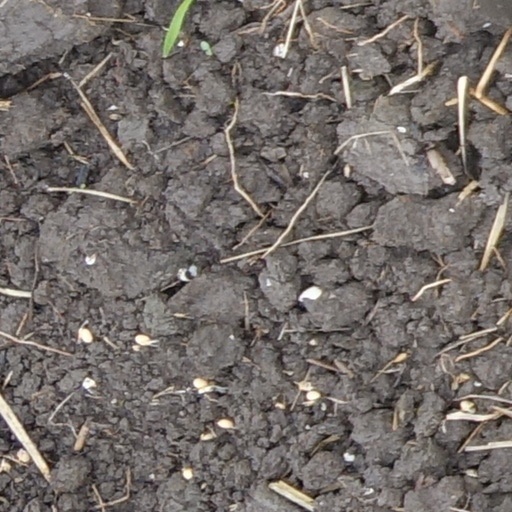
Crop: wheat